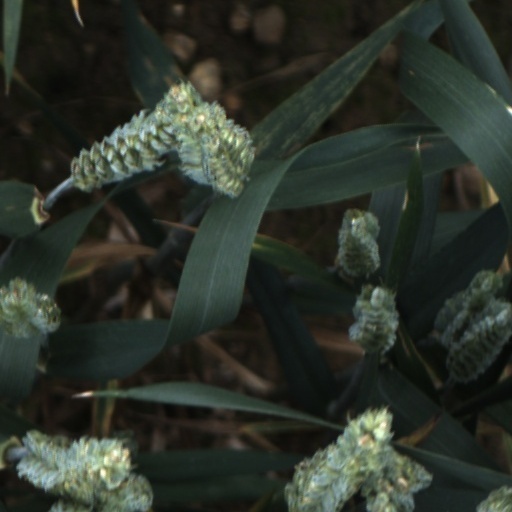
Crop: wheat